Julie Fowlis

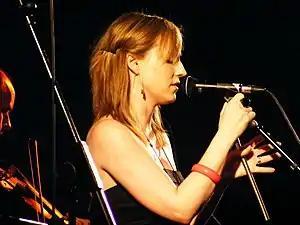
Fowlis on stage at Analog, Ringsend Dublin, July 2008

In 2008, Fowlis recorded an album with long-time friends and collaborators Muireann Nic Amhlaoibh, Ross Martin and husband Éamonn Doorley. The album, entitled "Dual", was released in October 2008. Fowlis toured extensively around Scotland, Ireland, central Europe and America and launched both her solo albums while on tour. Fowlis recorded a Scottish Gaelic cover of The Beatles' song Blackbird for "Mojo" magazine to celebrate the 40th anniversary of The Beatles' "The White Album". The song was released as a download single from Fowlis' website in October 2008.